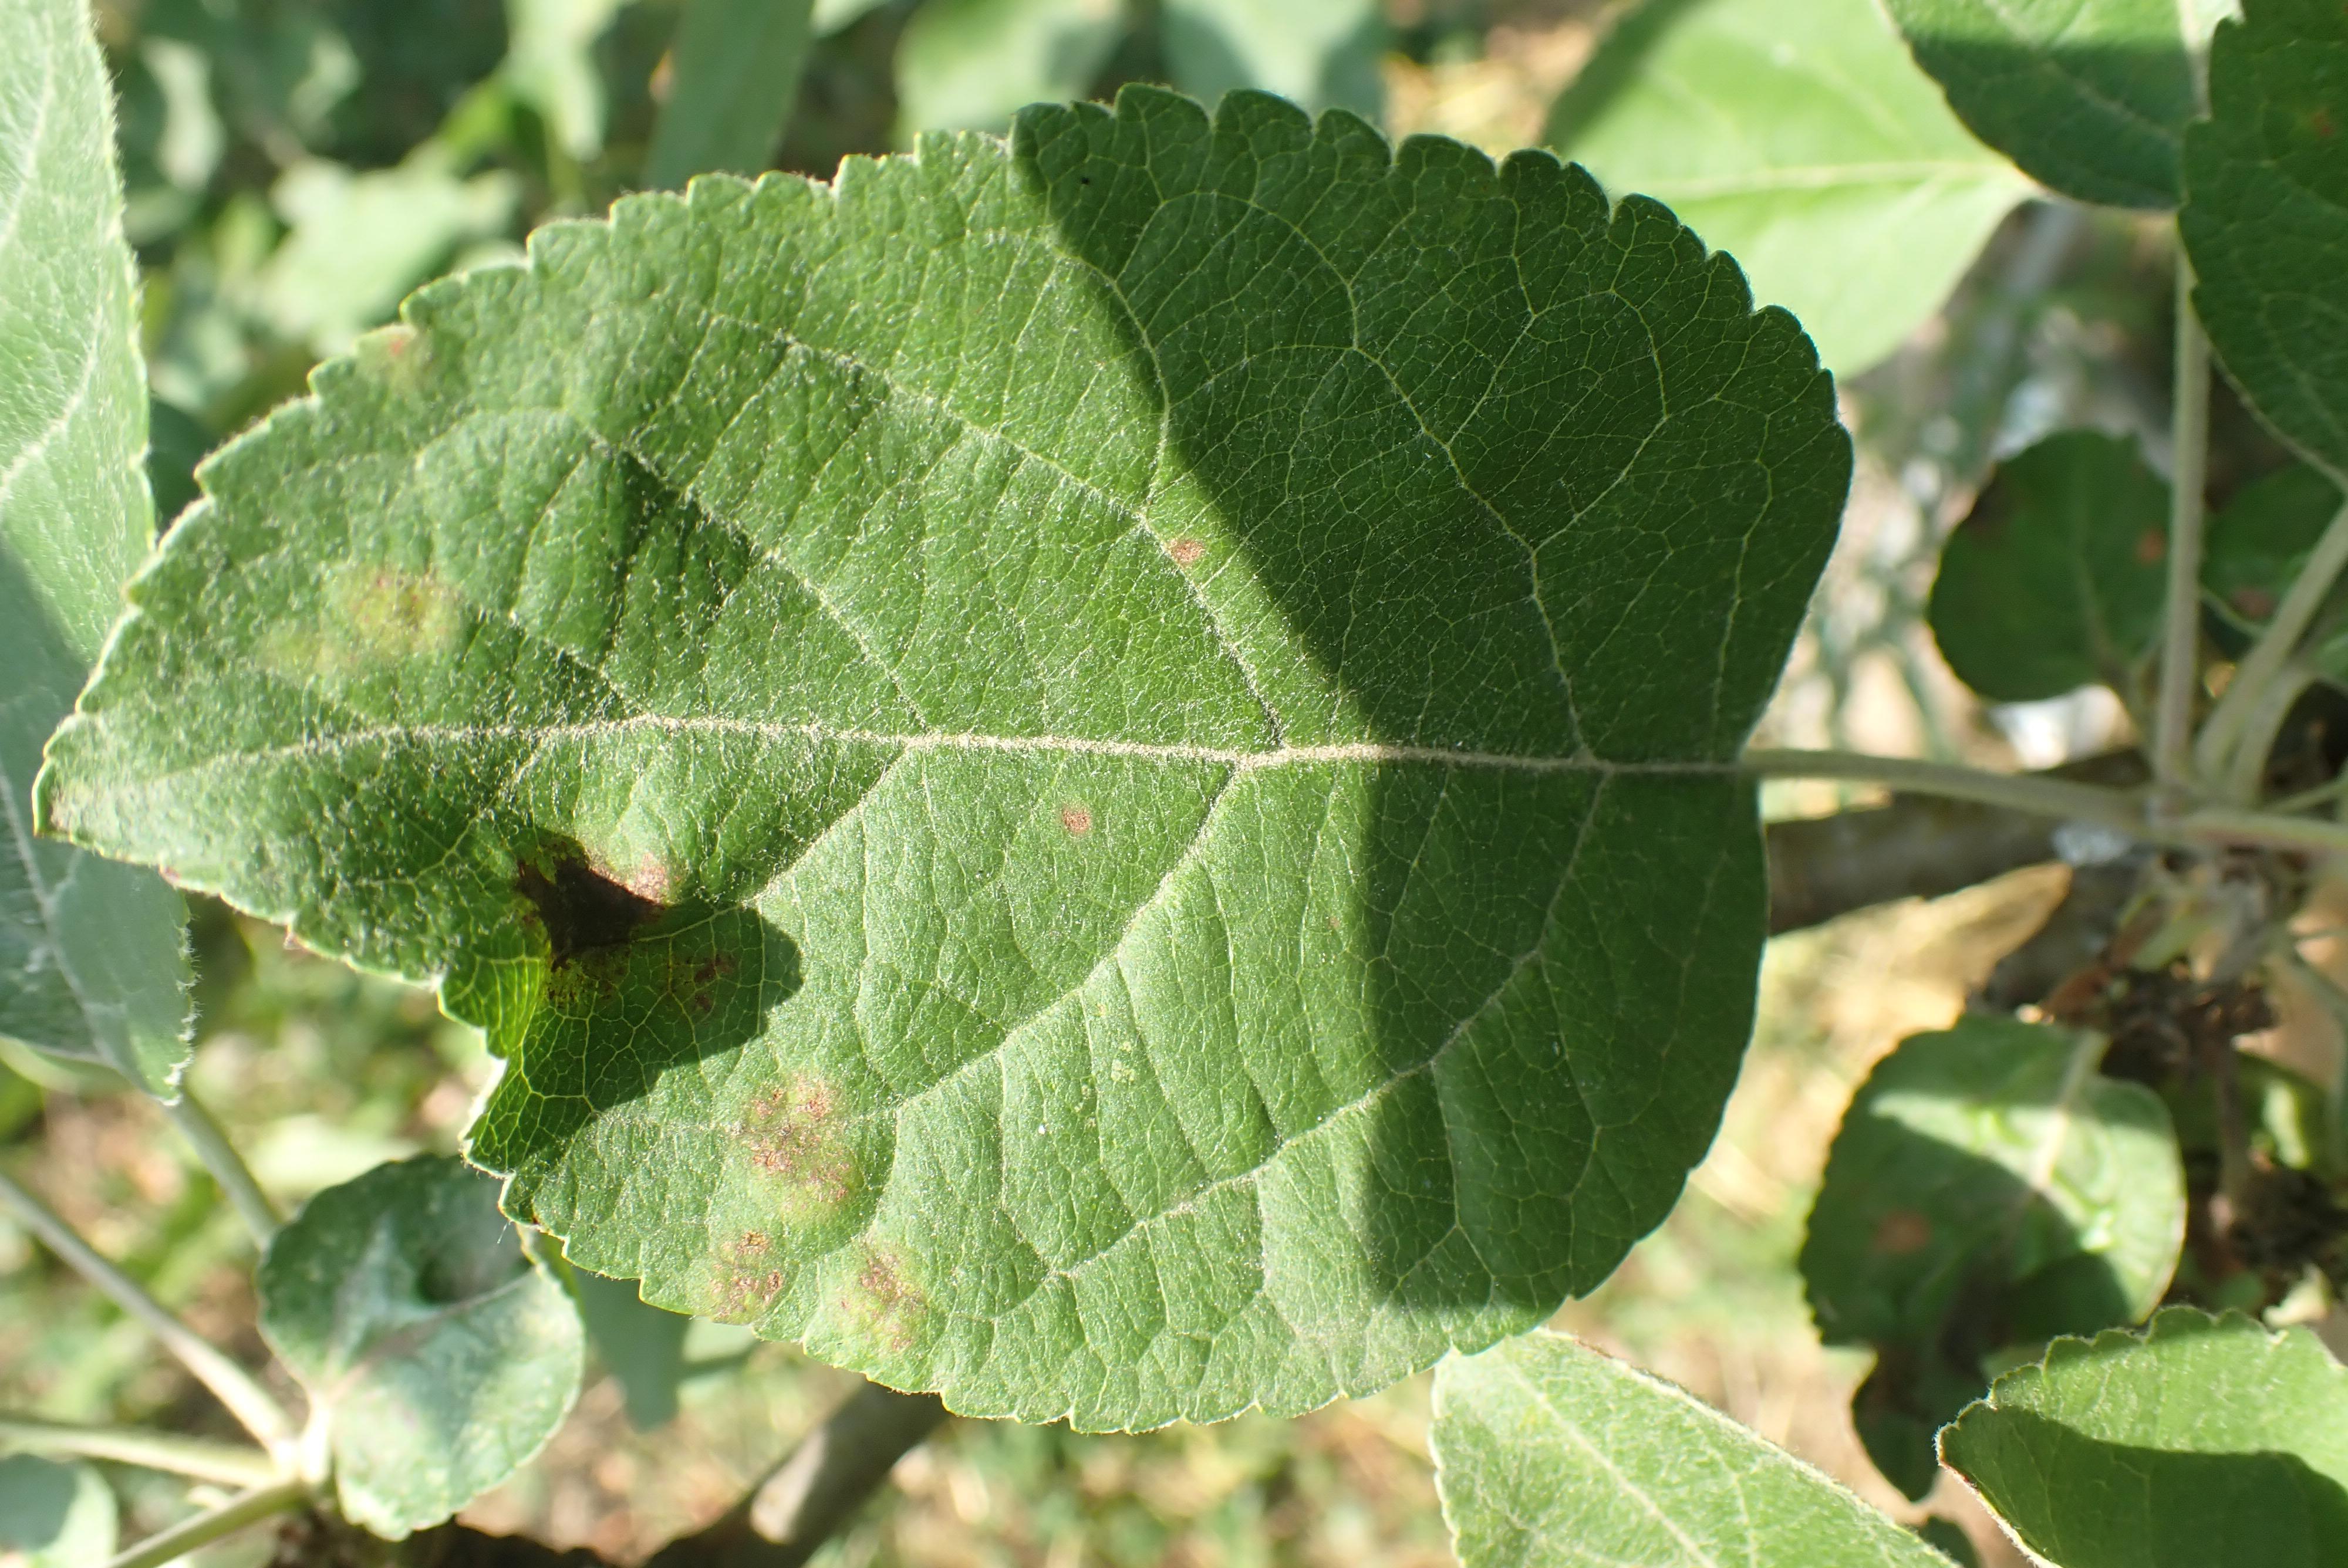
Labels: scab